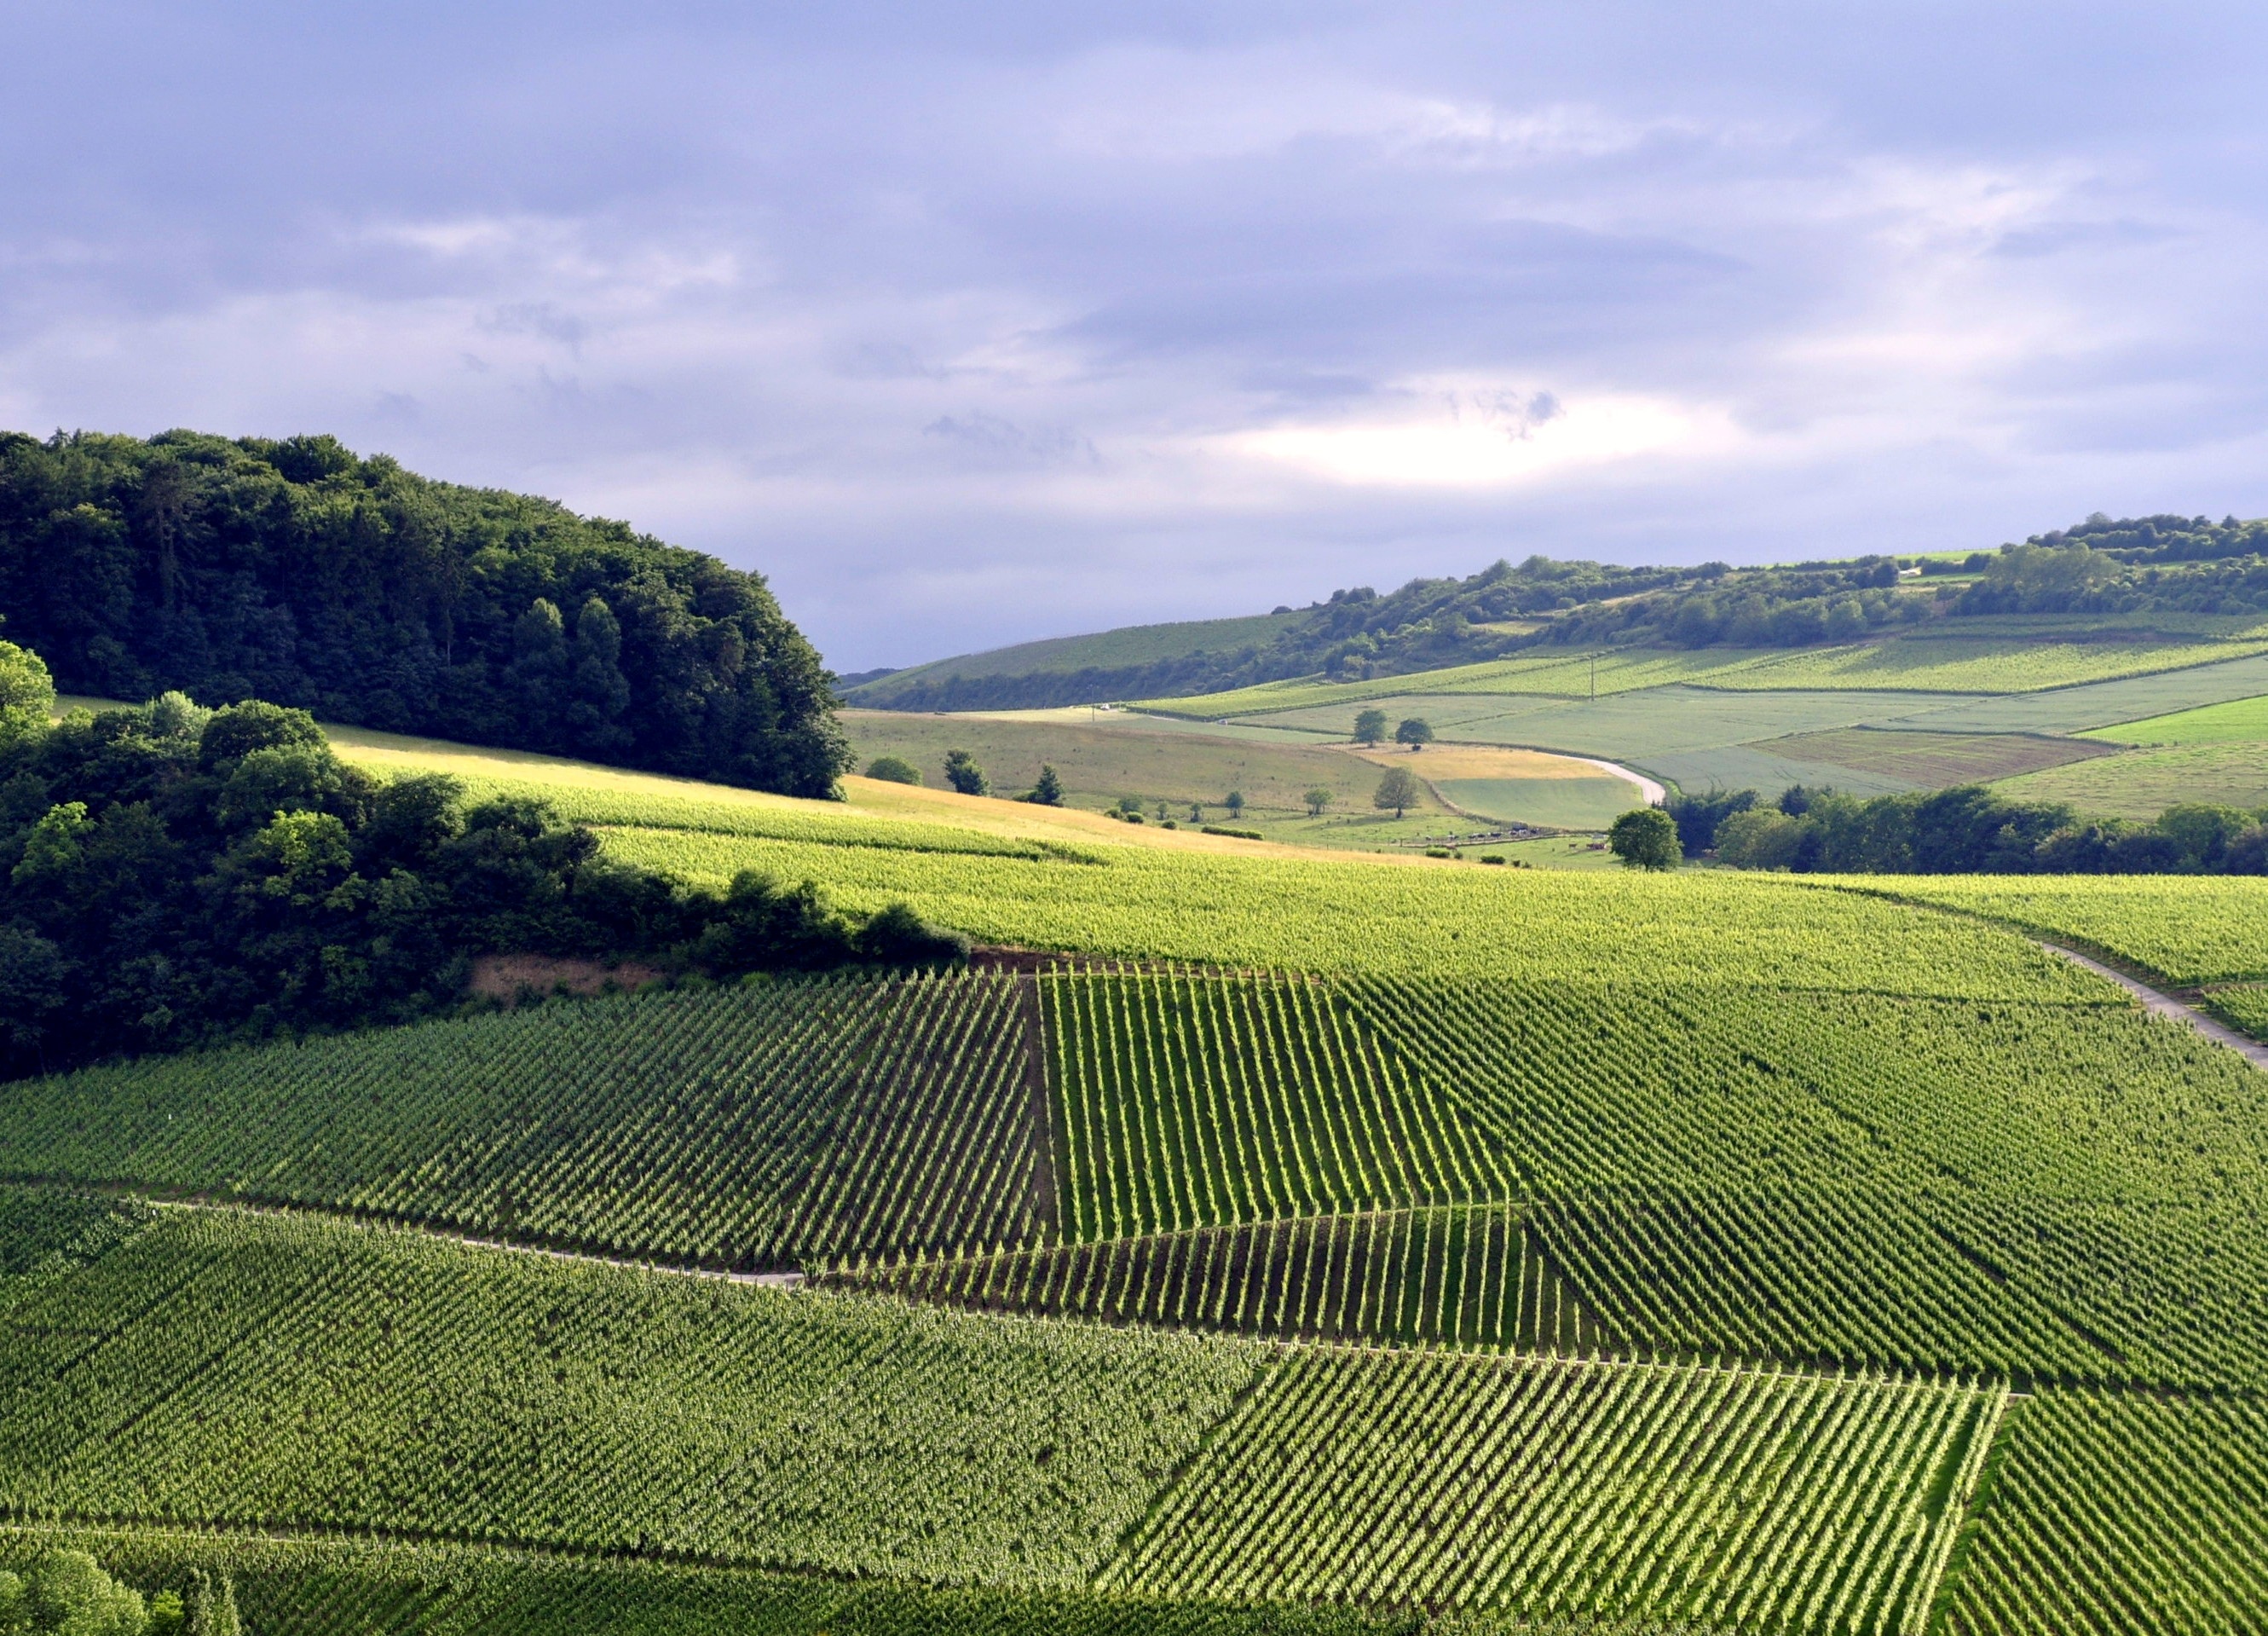
landscape, grass, field, farm, meadow, prairie, hill, valley, summer, green, crop, pasture, soil, agriculture, plain, grassland, grapes, plantation, plateau, rural area, paddy field, grass family, luxemburg